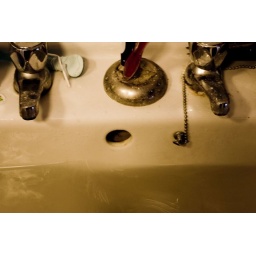
yan's dirty sink after jia washed her clothes in it